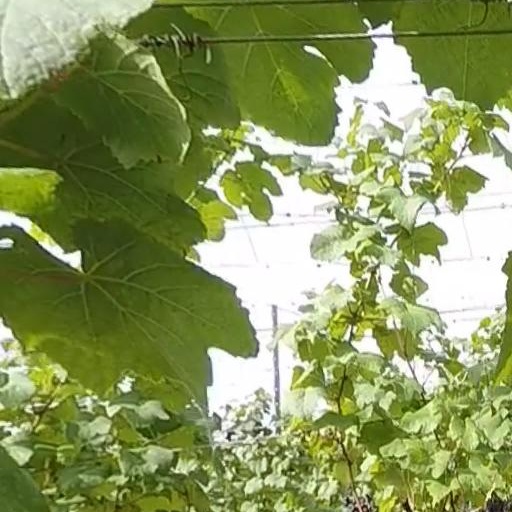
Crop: grape